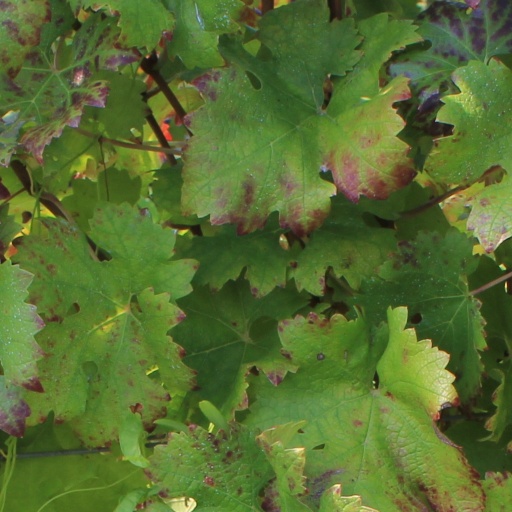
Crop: grape